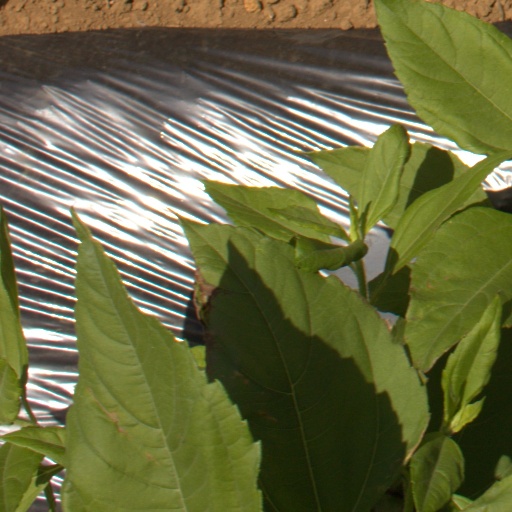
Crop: Jerusalem artichoke